Dunay radar

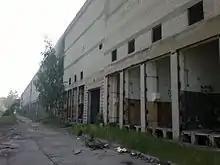
Ruins of the Dunay-3M

The Dunay-3 (NATO: Dog House) was an upgrade of the Dunay-2 located in Kubinka, Moscow and became operational in 1968. Following an extensive upgrade in 1978 it was renamed Dunay-3M as part of the upgraded A-35M ABM system. It consisted of separate receiver and transmitter buildings separated by .